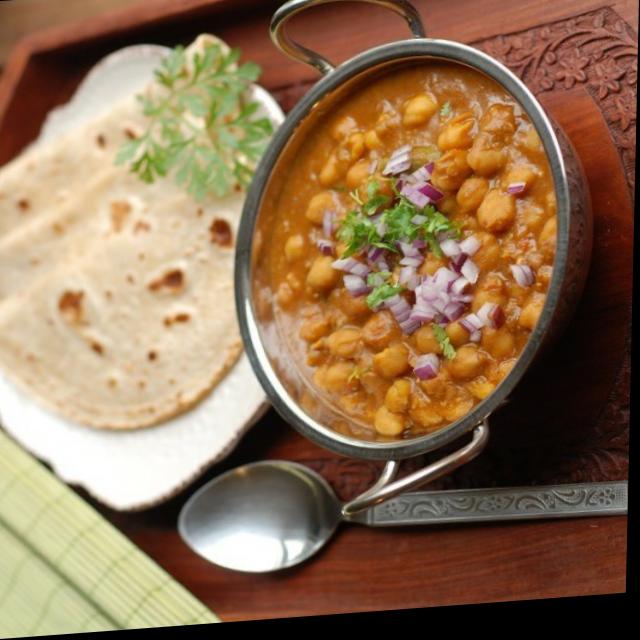
Dish: chole